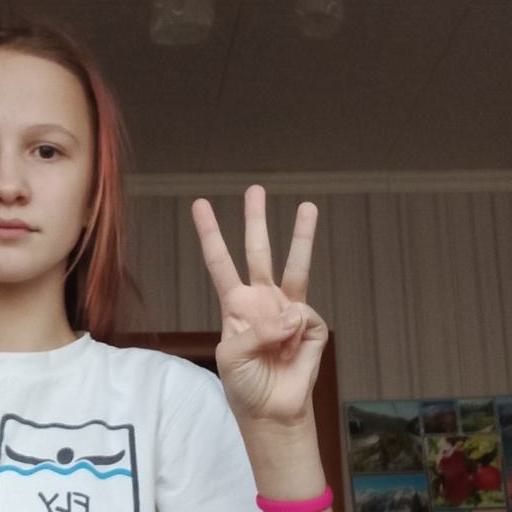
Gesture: three